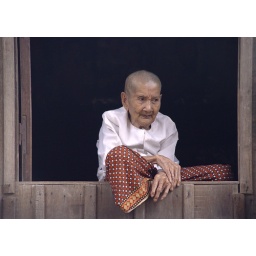
Cambodian woman sitting in the window of wooden house in a village by the Mekong river.